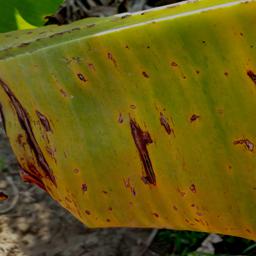
Label: PANAMA DISEASE